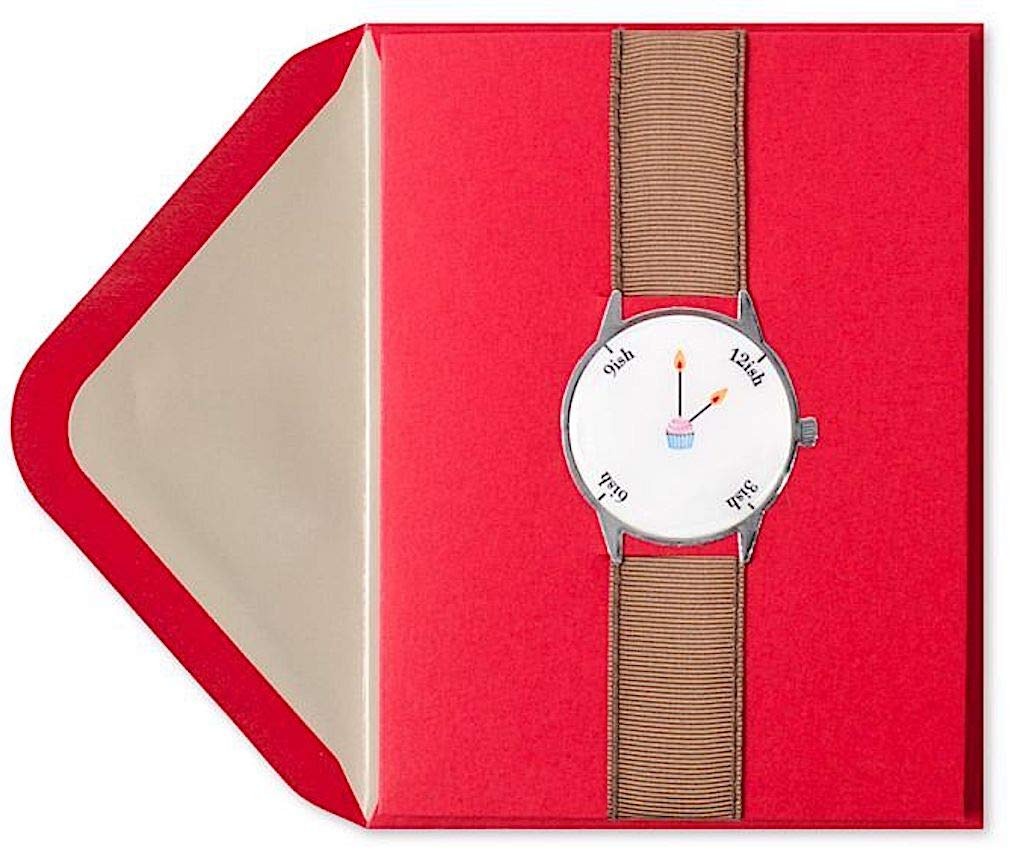
Item Name: PAPYRUS Everyday Card, 1 EA
Value: 1.0
Unit: Count

Price: 14.99